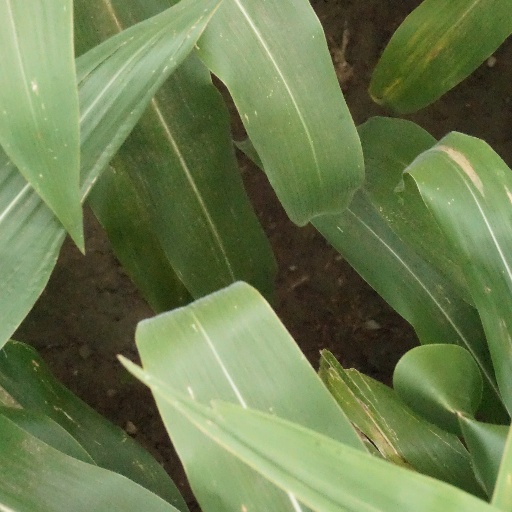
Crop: maize; corn